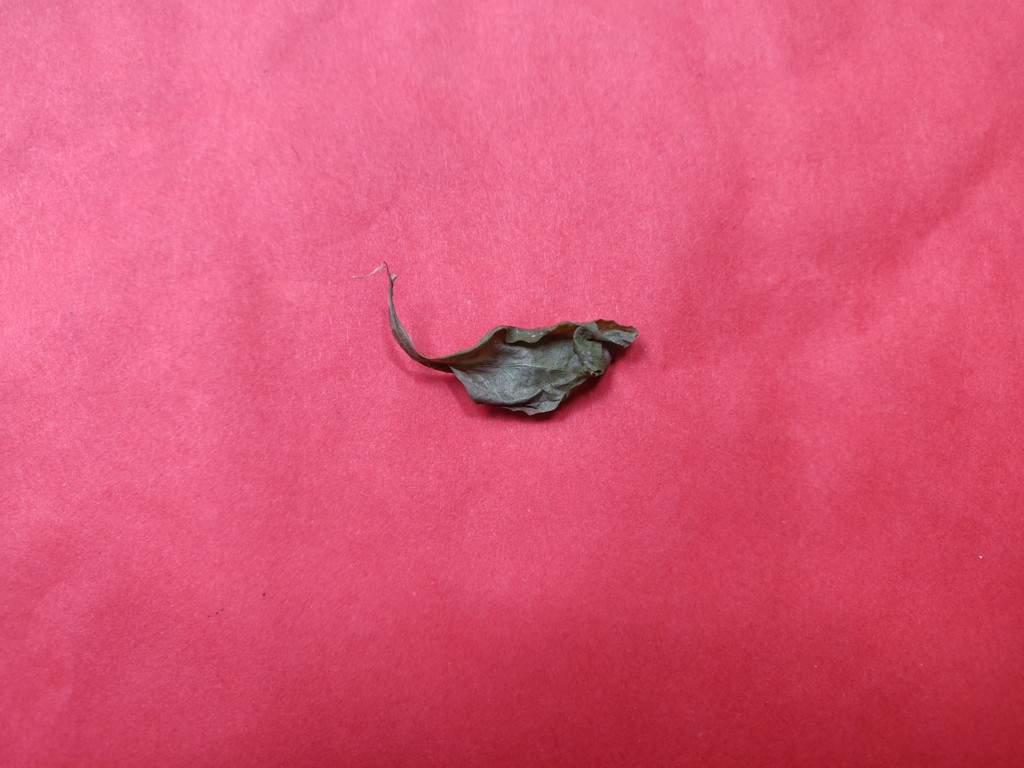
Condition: Dried
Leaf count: single
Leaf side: unknown